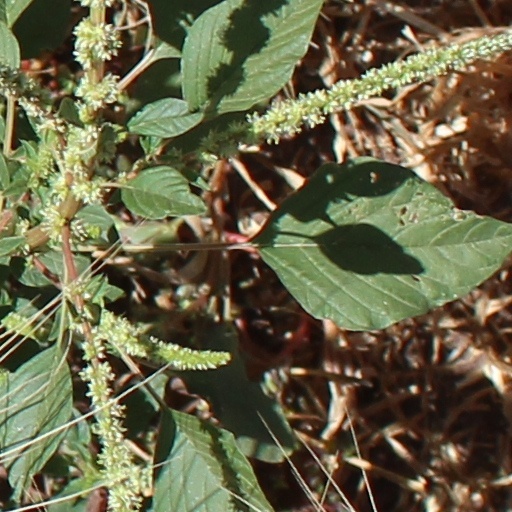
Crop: wheat